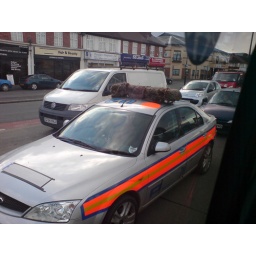
Taken from the employee shuttle bus between our office buildings in Slough